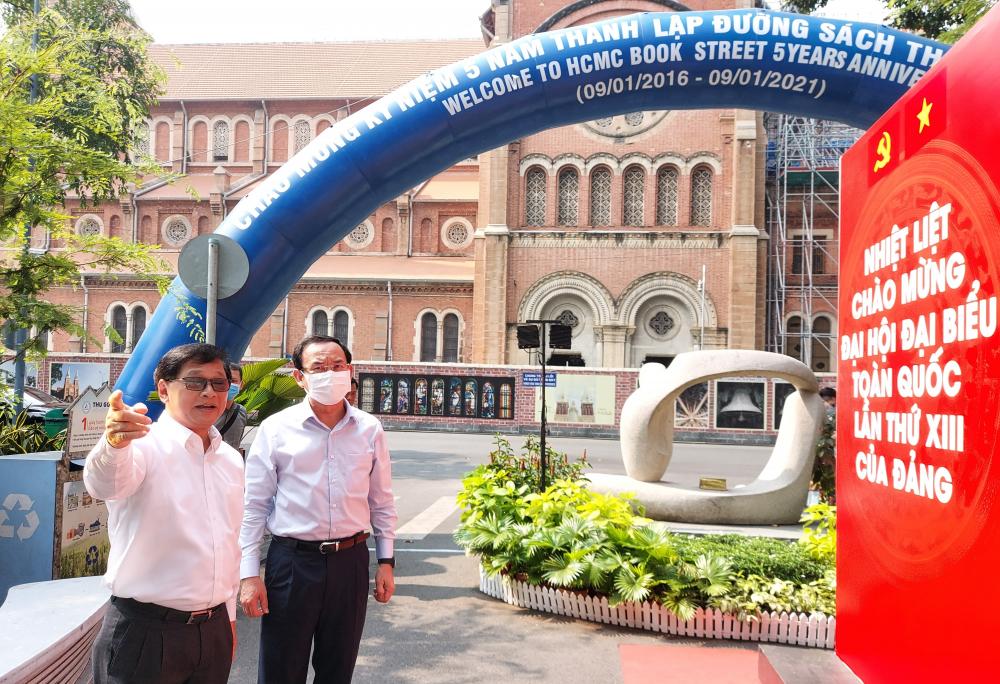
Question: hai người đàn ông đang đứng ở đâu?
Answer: cổng chào đi vào đường sách